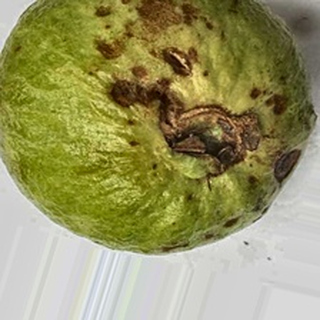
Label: guava_anthracnose